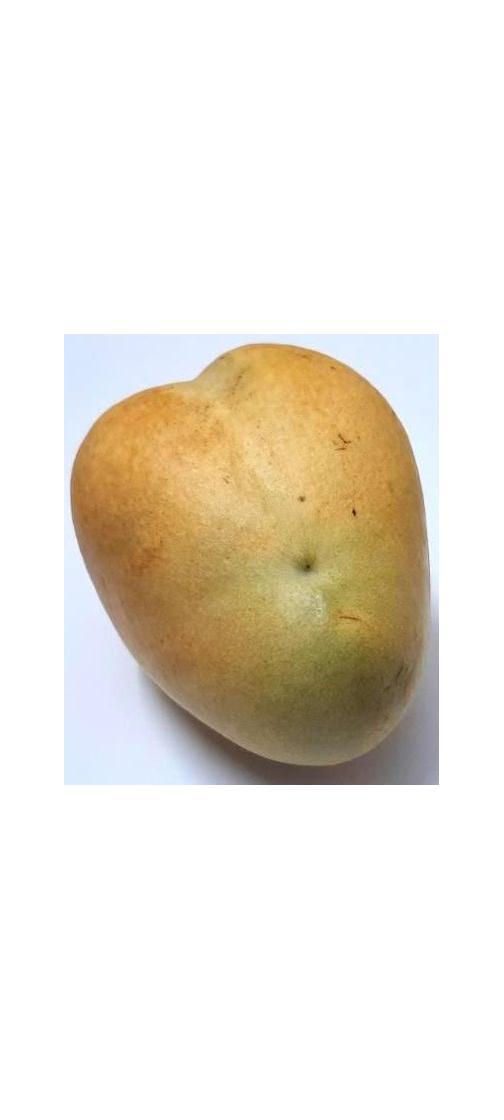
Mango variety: Bari-11